Atherton, Queensland

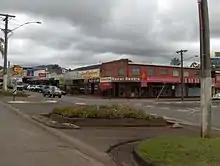
Atherton streets in 2006

The Atherton War Memorial commemorates local residents who died in World War I. It was dedicated on 1 May 1924 by the Tinaroo Shire chairman, Frederick Grau. It is the only war memorial in Queensland of a digger in an animated pose, It was originally located in the middle of the street adjacent to where the ANZ bank is now located, but was later moved to the park outside the old Atherton RSL sometime after the 1950s.